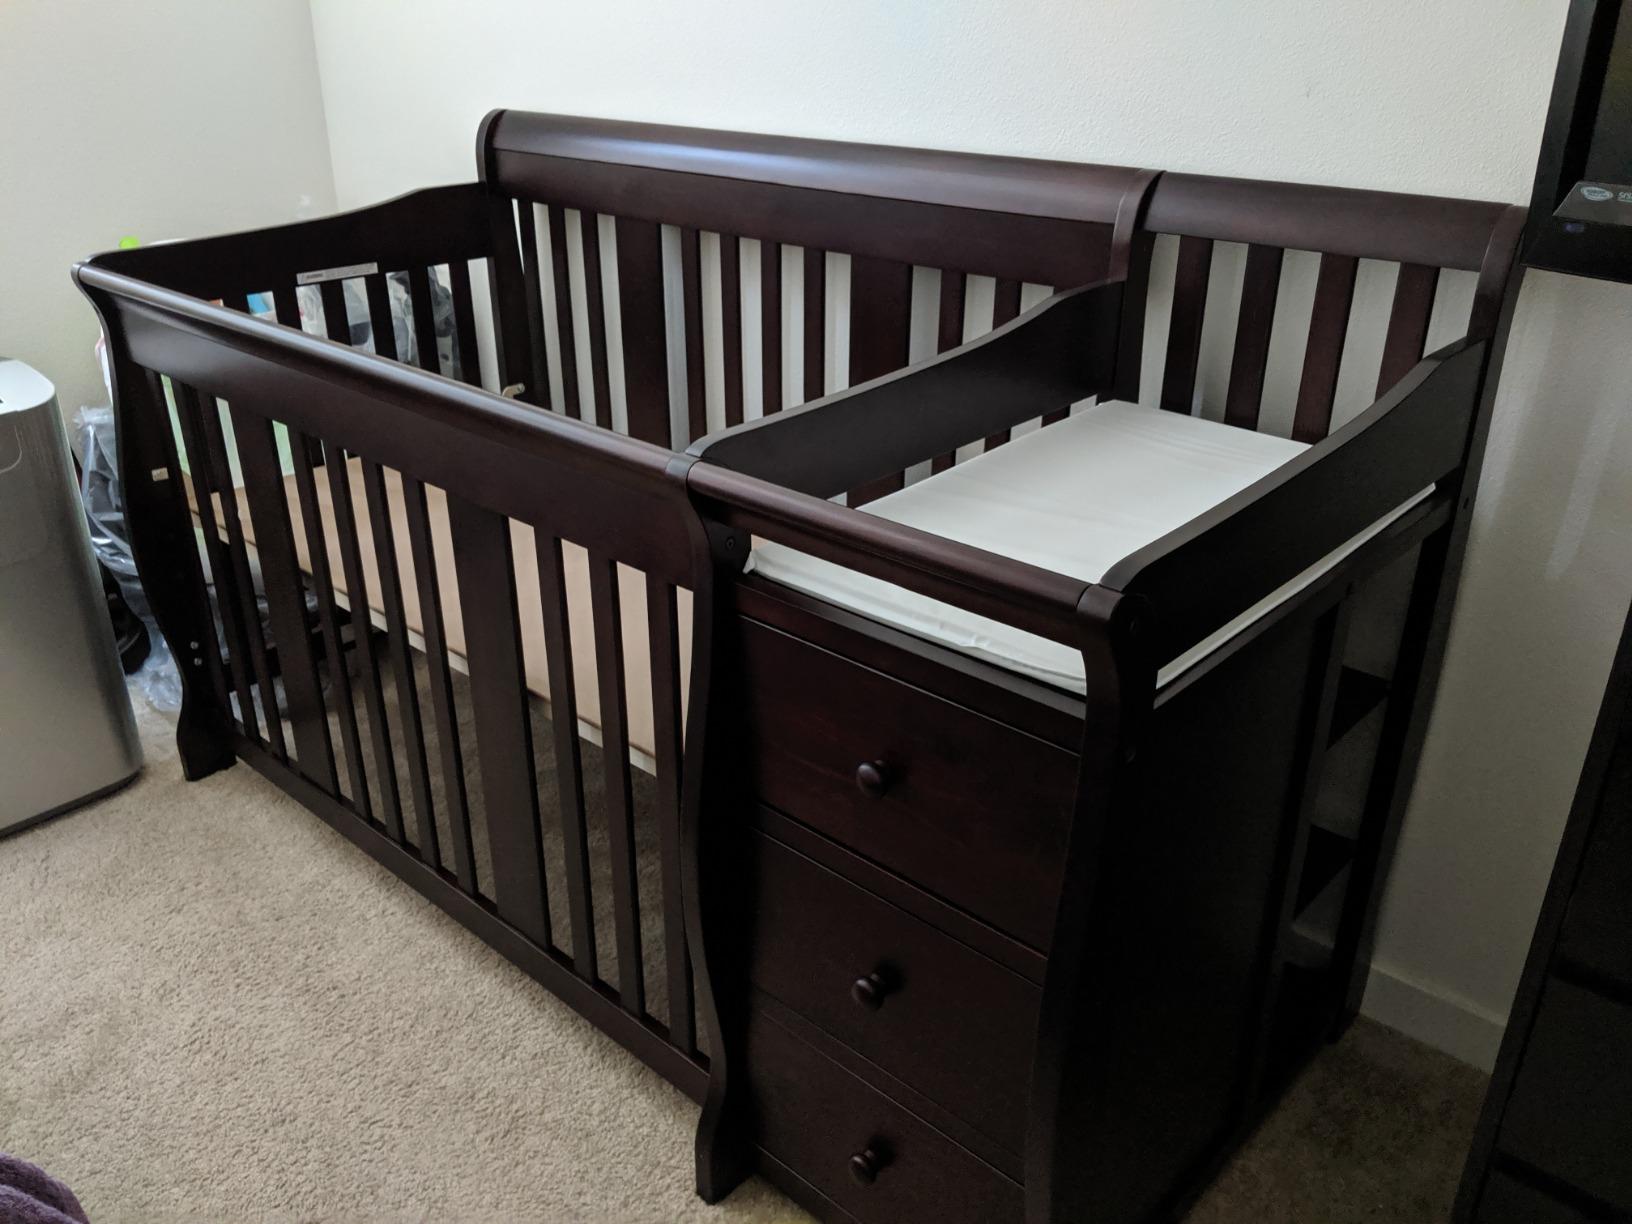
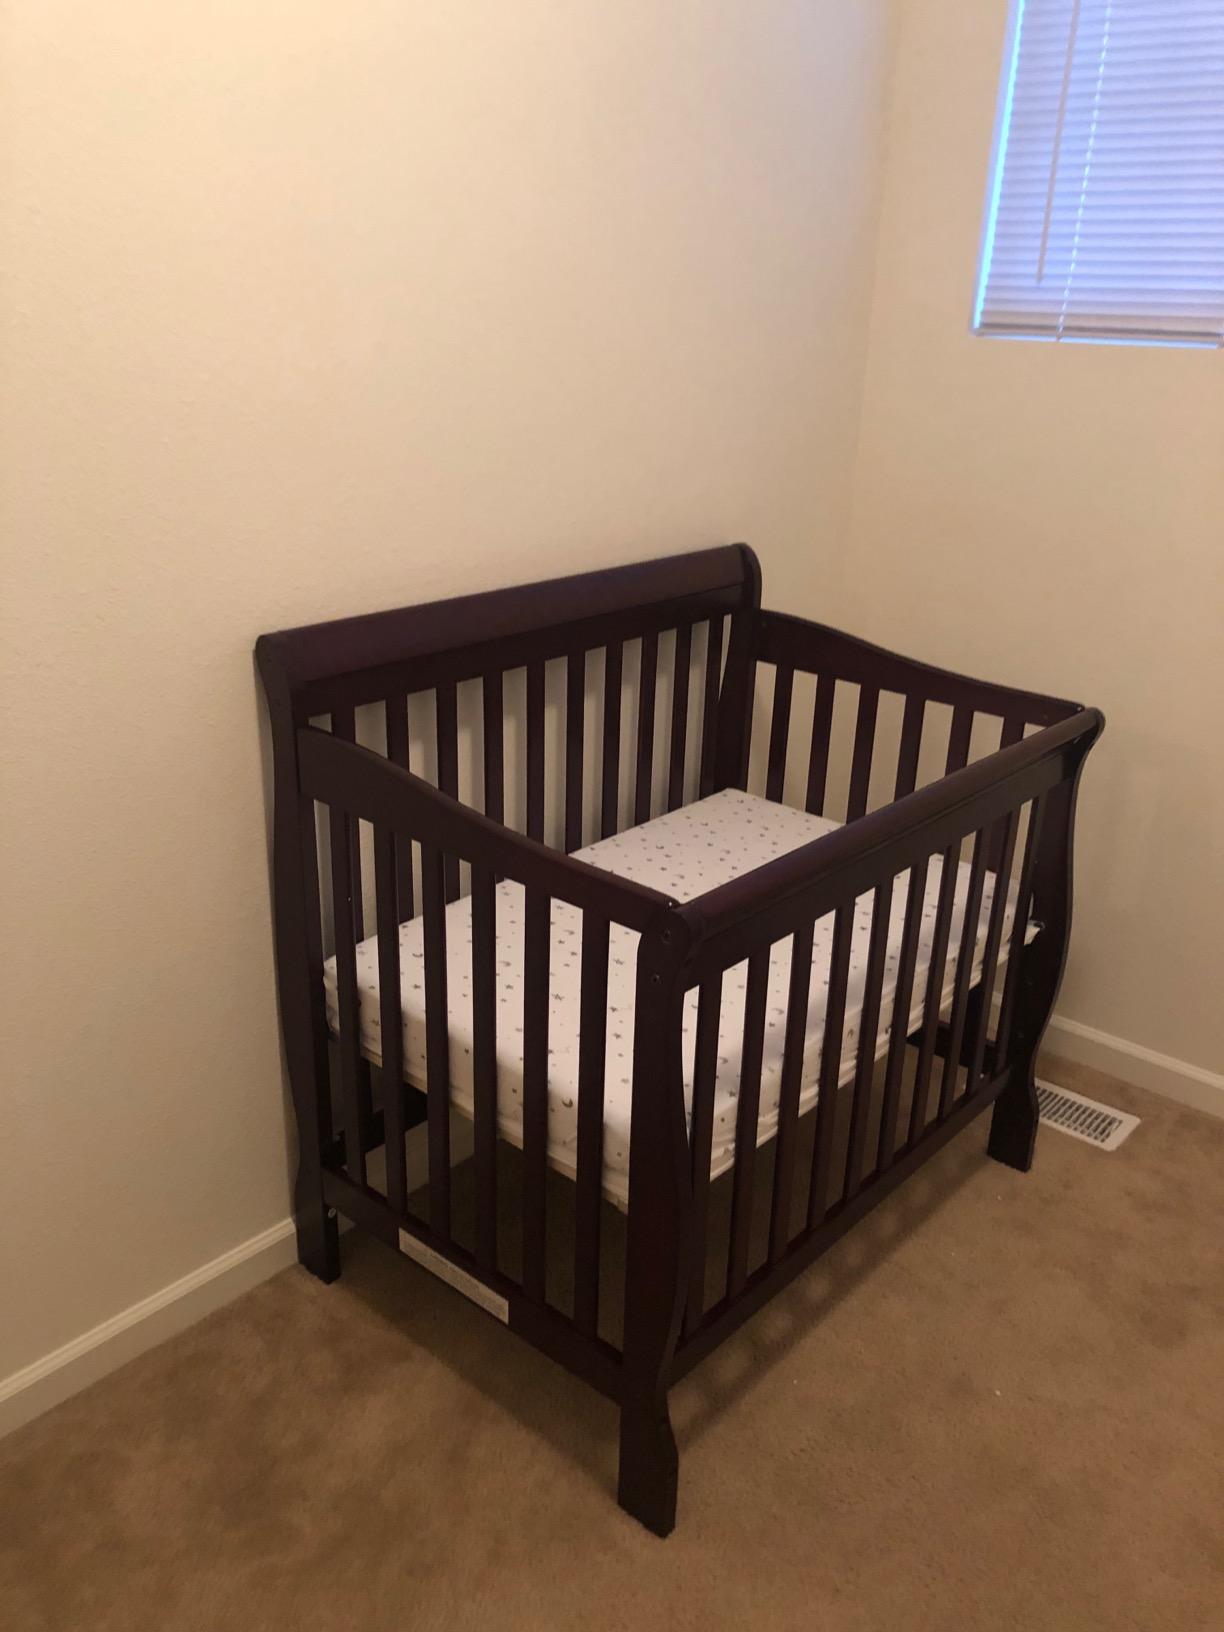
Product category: products_crib
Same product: no